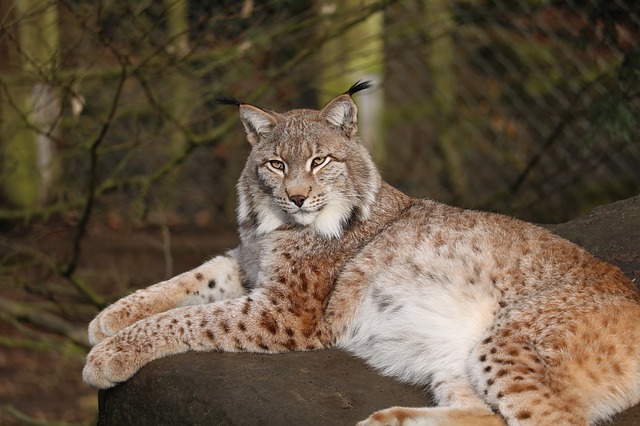
Label: gatto